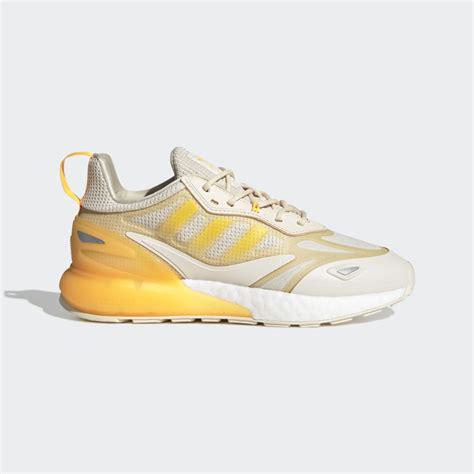
Brand: Adidas
Model: ZX 2K Boost